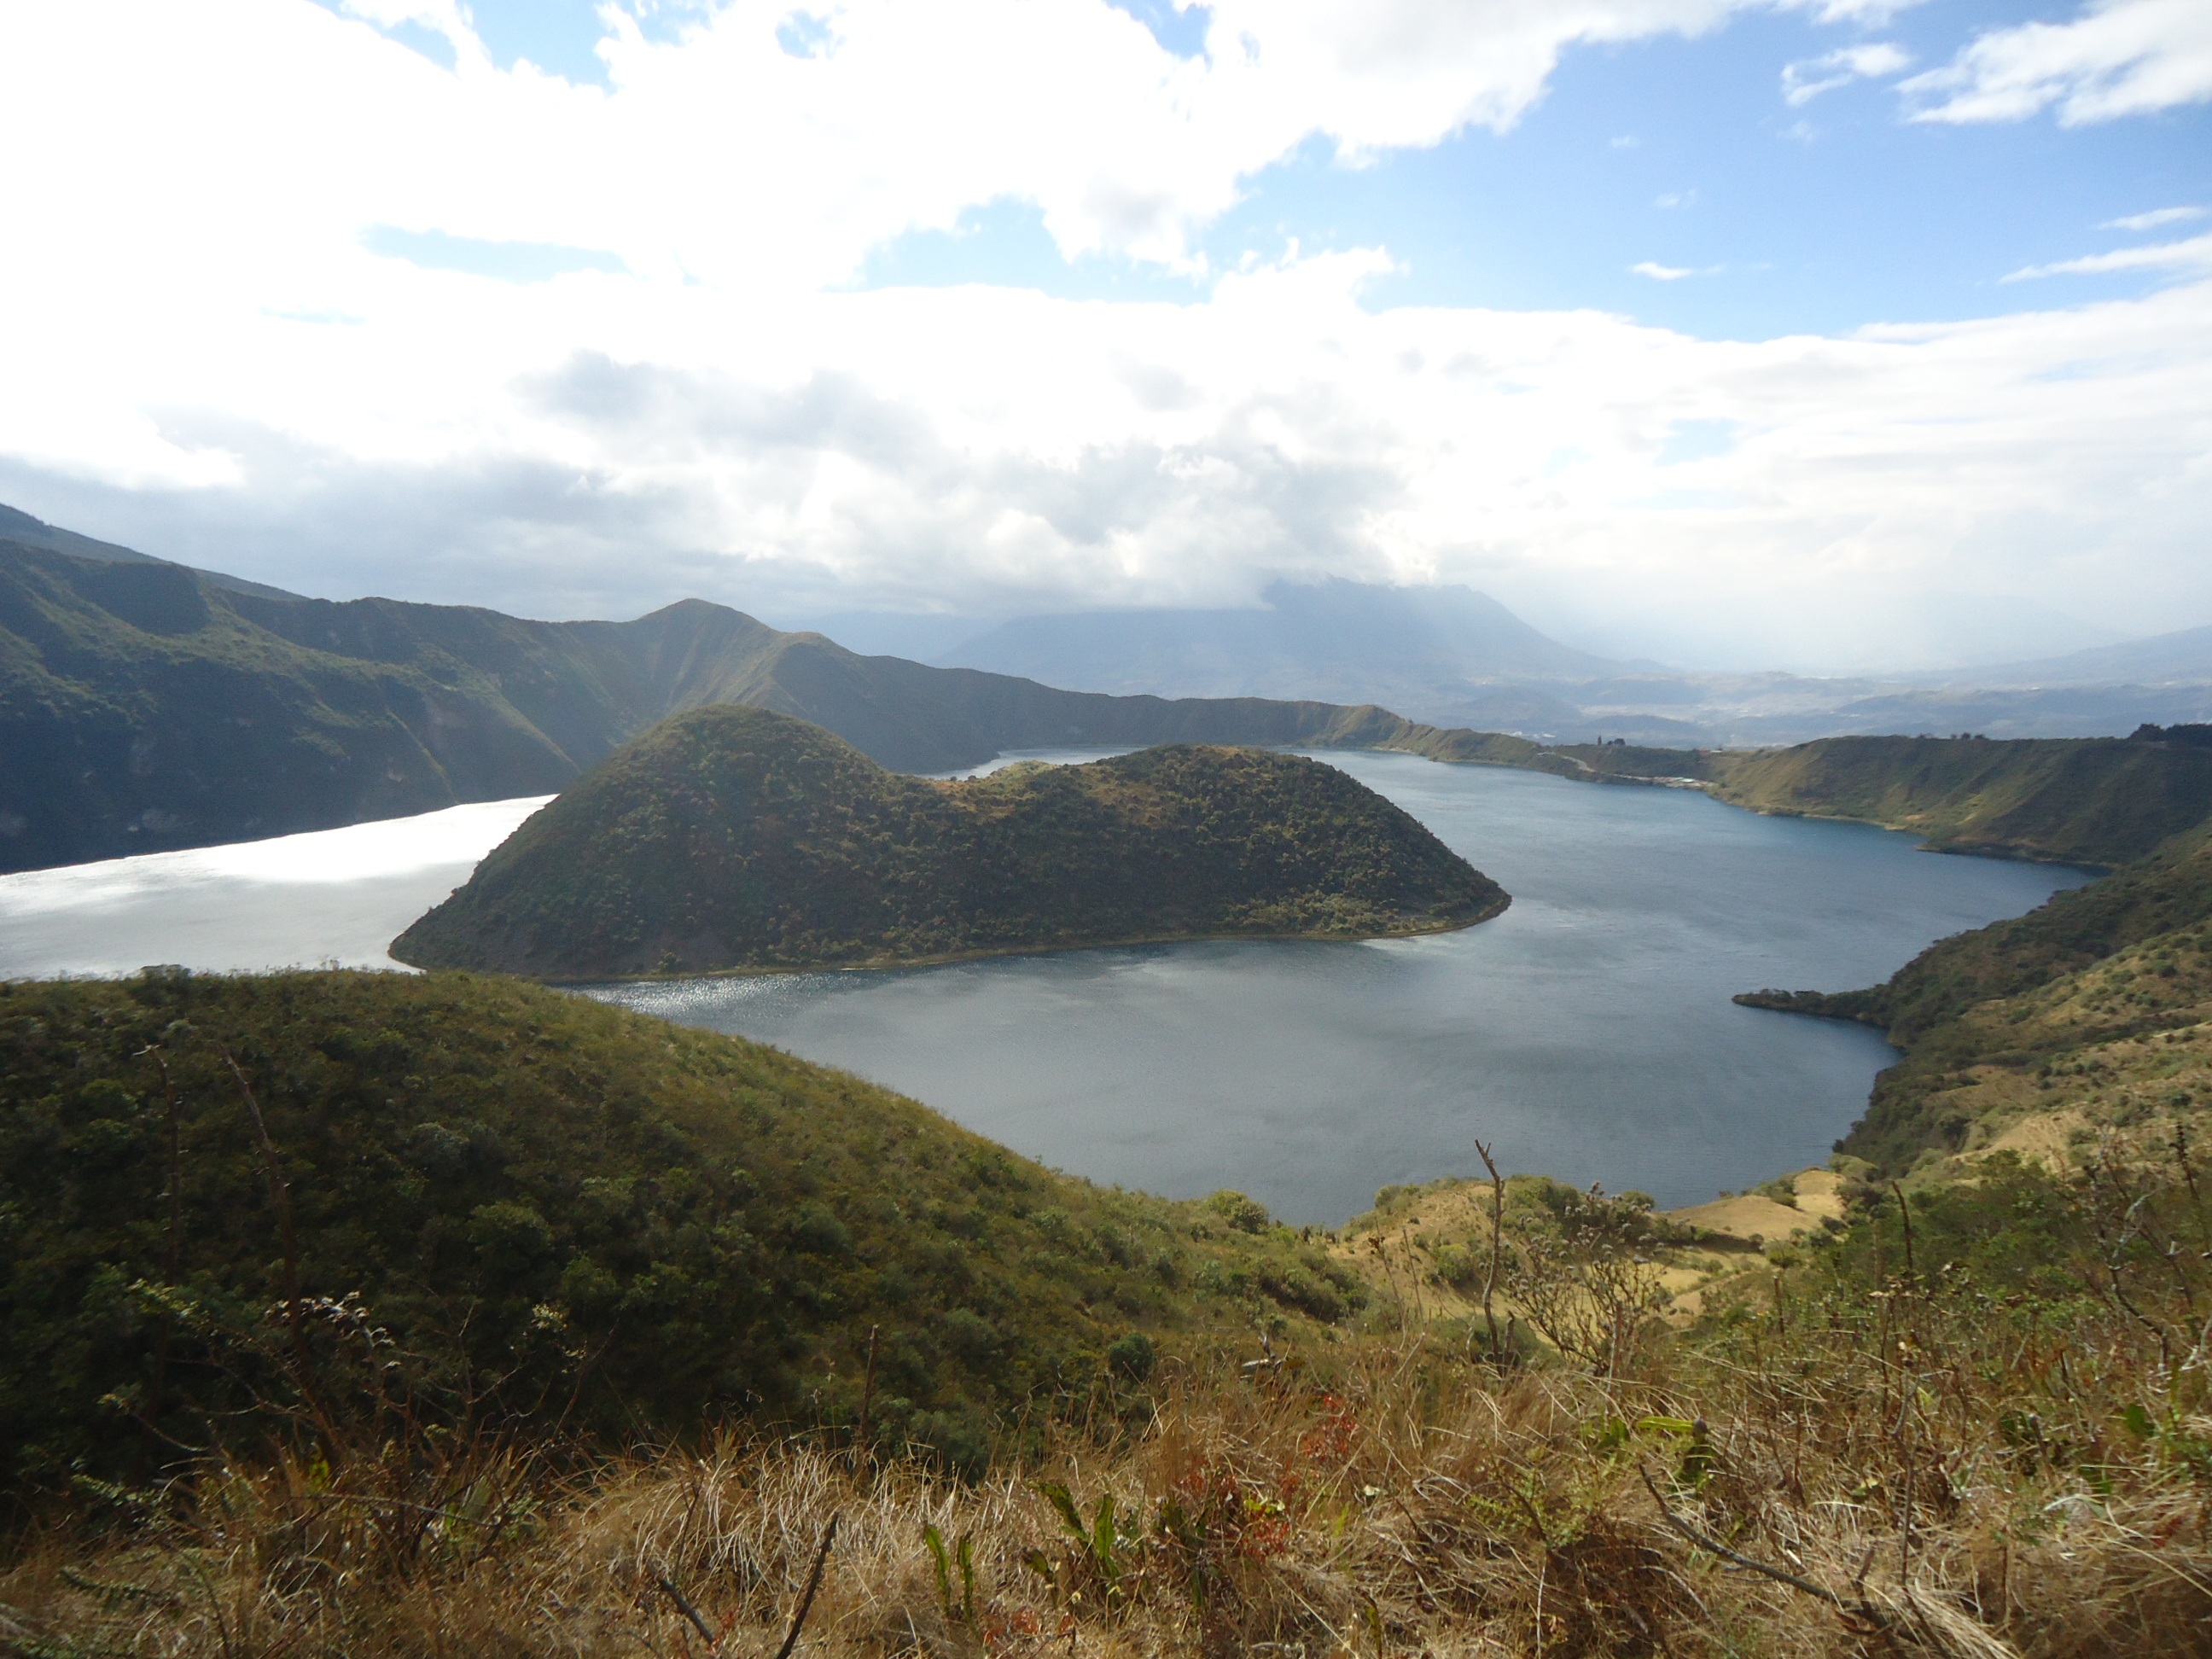
landscape, sea, coast, mountain, hill, lake, cliff, bay, fjord, reservoir, highland, terrain, body of water, plateau, laguna, fell, loch, ecuador, landform, yuyucocha, imbabura, geographical feature